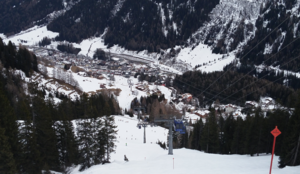
Sankt Anton am Arlberg est une municipalité autrichienne située dans le Tyrol, à proximité du Col de l'Arlberg..